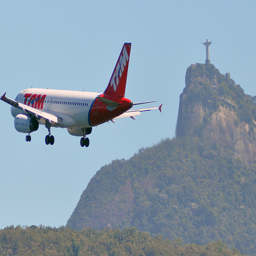
A large jetliner flying over a mountain next to a statue of Jesus.
The large body air plane has it's landing gear down.
A plain flying over the mountains with a statue in the background.
Plane with landing gear out flying low by statue
There is an airplane flying by a mountain.